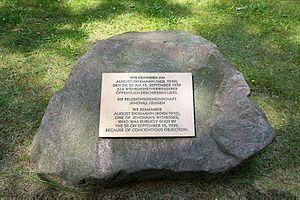
August Dickmann était un opposant au régime nazi, Témoin de Jéhovah. Il fut le premier objecteur de conscience à être exécuté en Allemagne pendant la Seconde Guerre mondiale.